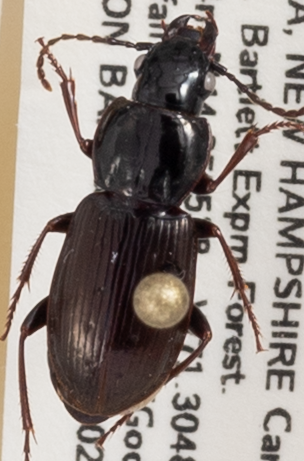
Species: Pterostichus pensylvanicus
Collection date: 2019-10-02
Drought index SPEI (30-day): -1.69
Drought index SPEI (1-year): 0.9
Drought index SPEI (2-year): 0.71